Bobby Allison

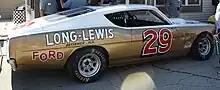
1968 racecar

Allison moved full-time to the Grand National circuit in 1965 and got his first victory at Oxford Plains Speedway on July 12, 1966.